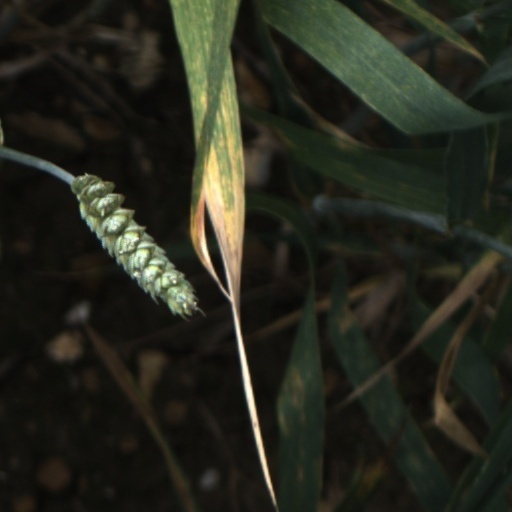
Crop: wheat